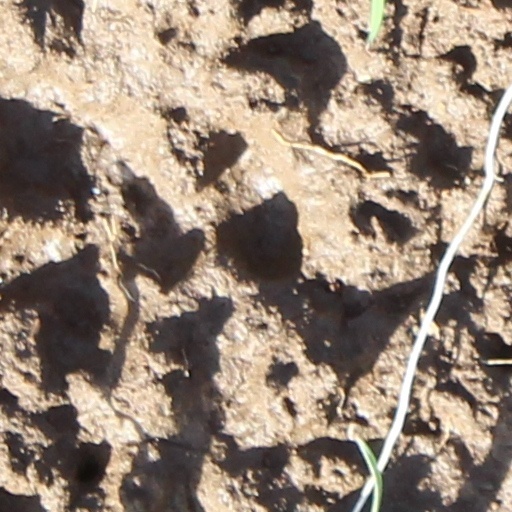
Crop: wheat